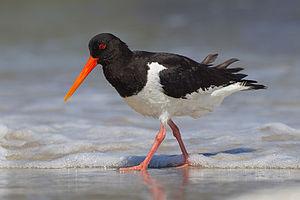
Cette liste de la faune française regroupe les espèces de Charadriiformes peuplant la France métropolitaine.